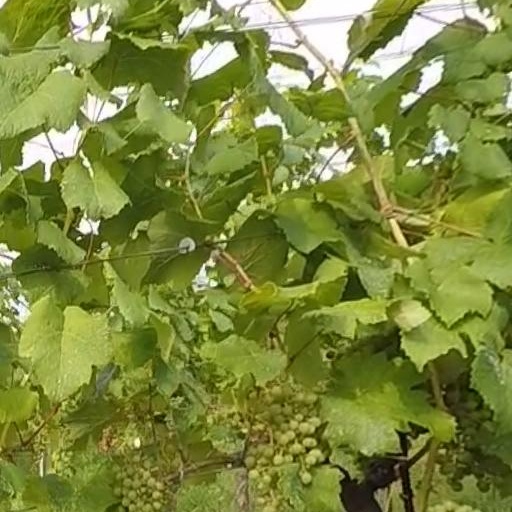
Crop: grape